Hypersensitivity

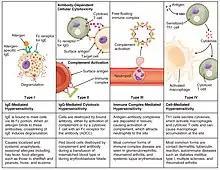
Types of hypersensitivity reactions

Hypersensitivity (also called hypersensitivity reaction or intolerance) is an abnormal physiological condition in which there is an undesirable and adverse immune response to an antigen. It is an abnormality in the immune system that causes immune diseases including allergies and autoimmunity. It is caused by many types of particles and substances from the external environment or from within the body that are recognized by the immune cells as antigens. The immune reactions are usually referred to as an over-reaction of the immune system and they are often damaging and uncomfortable.